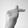
ASL letter: T